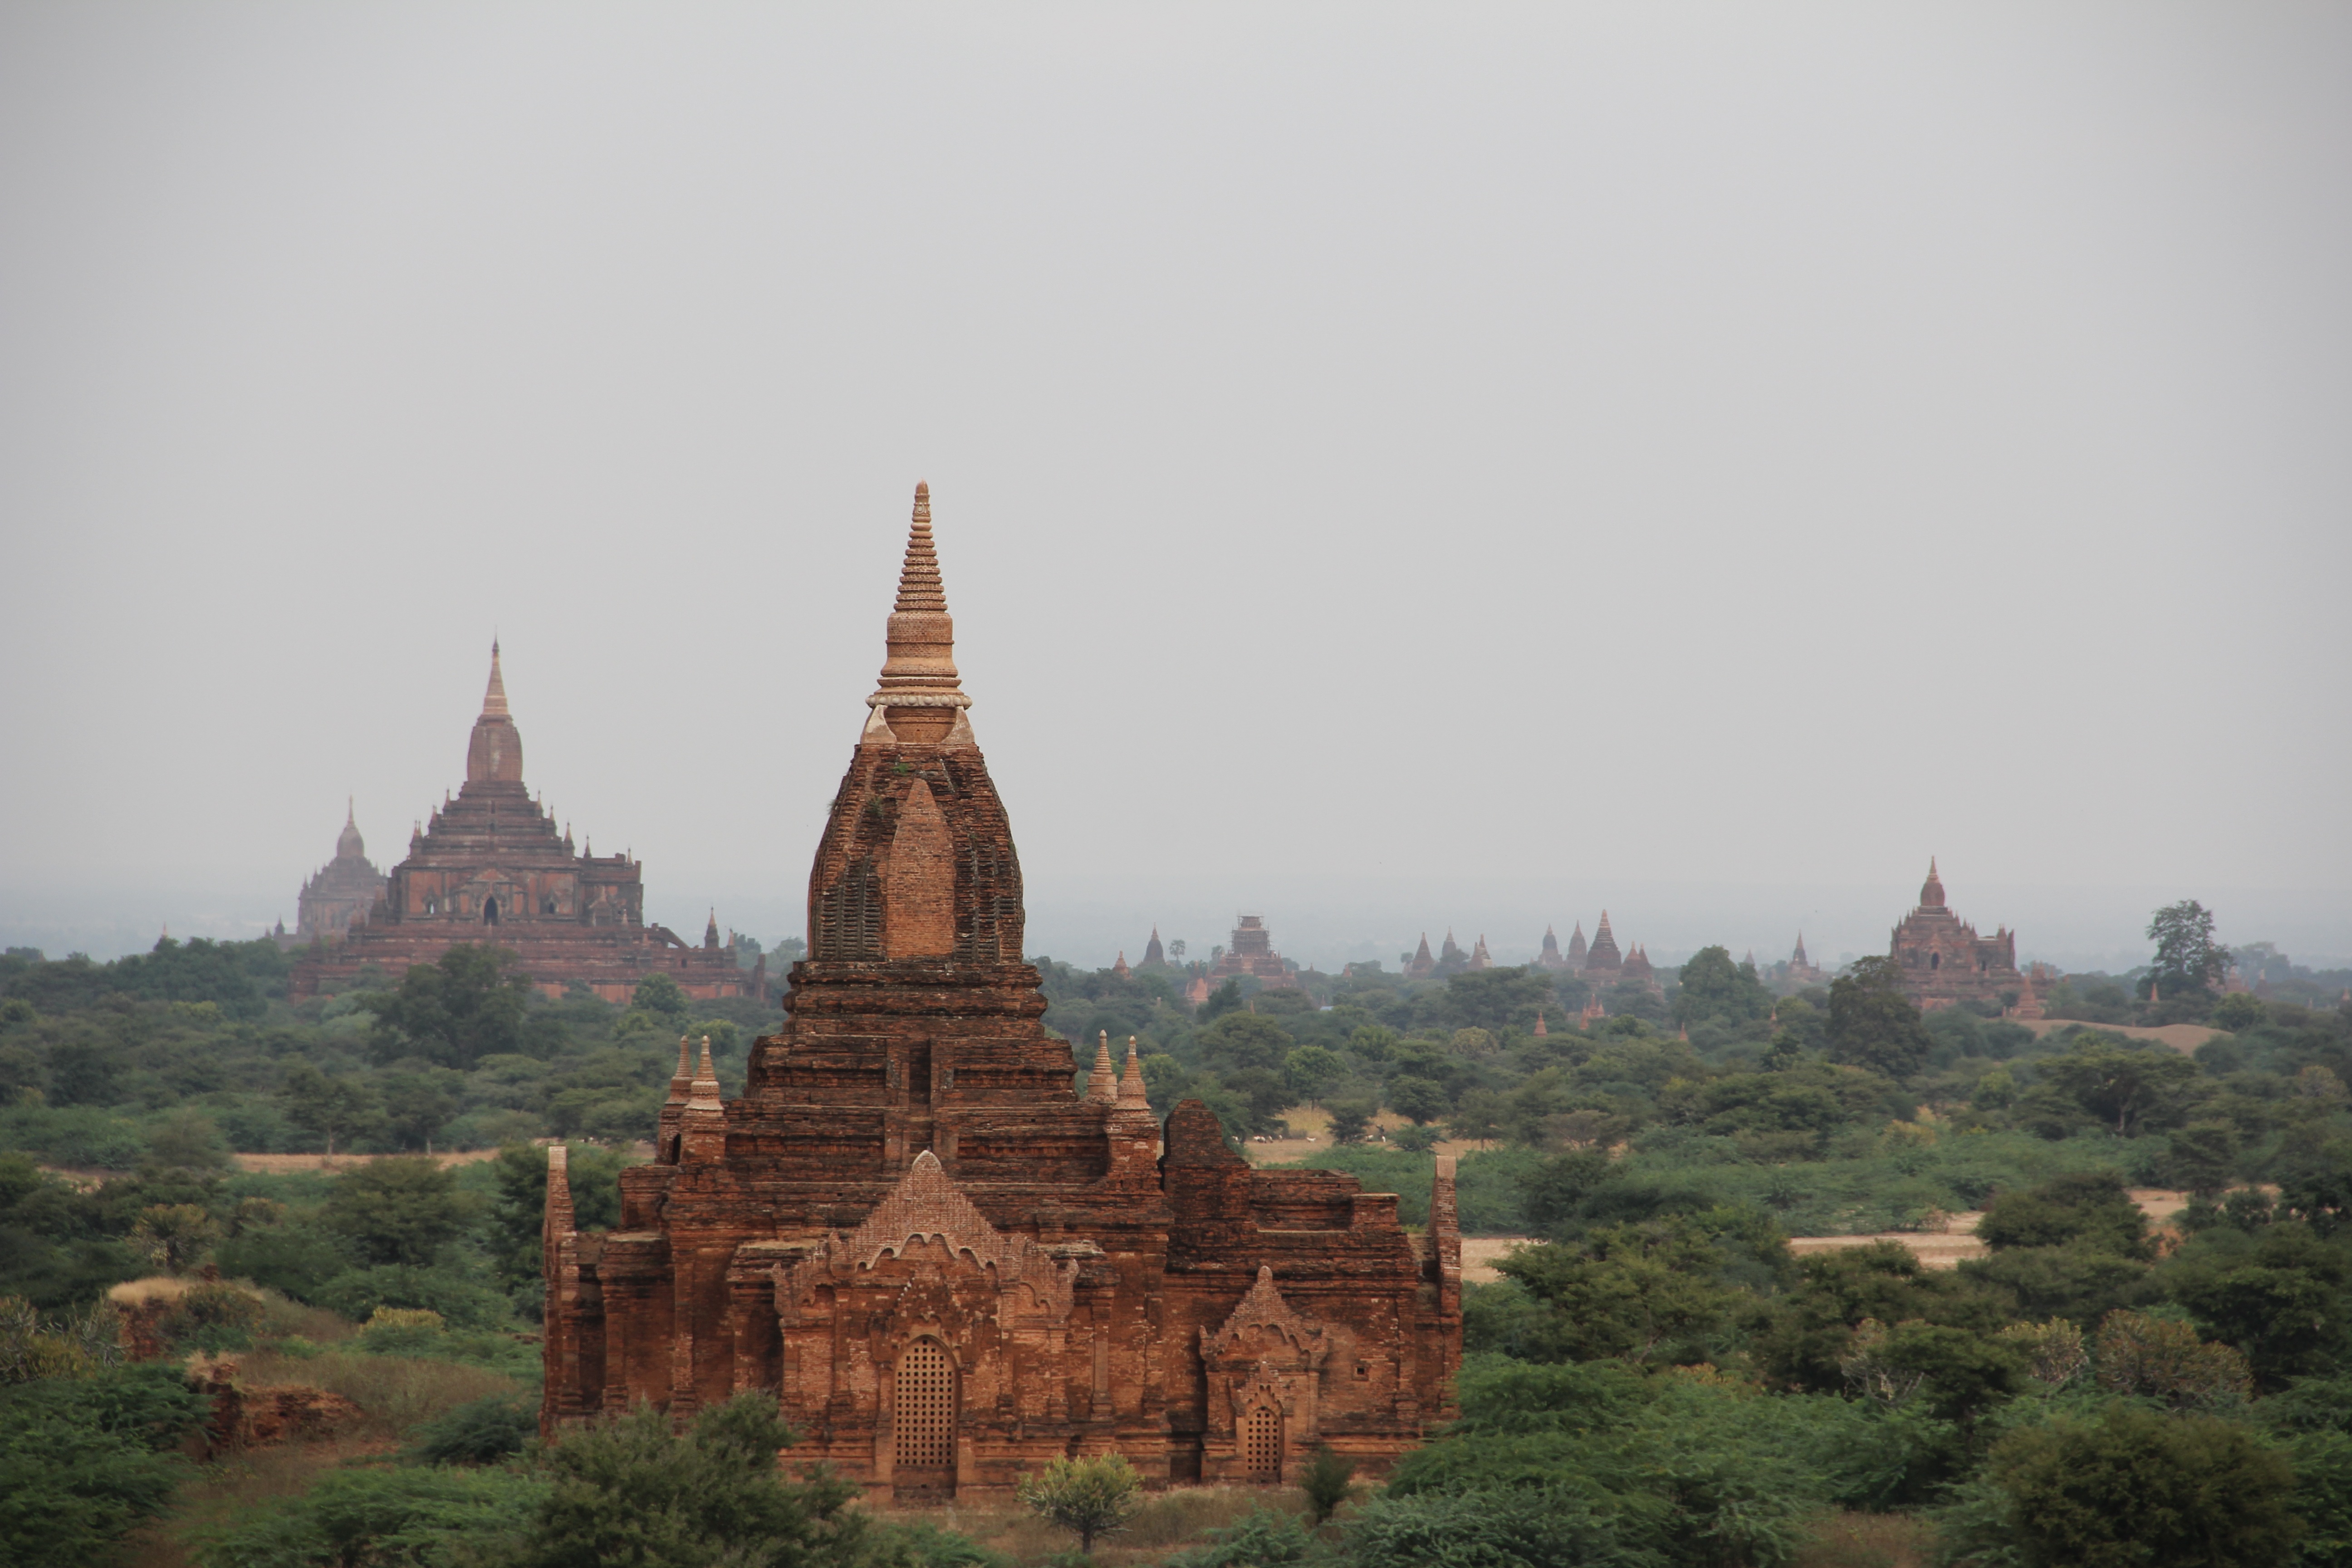
building, tower, asia, landmark, place of worship, temple, bricks, pagoda, wat, myanmar, burma, bagan, hindu temple, historic site